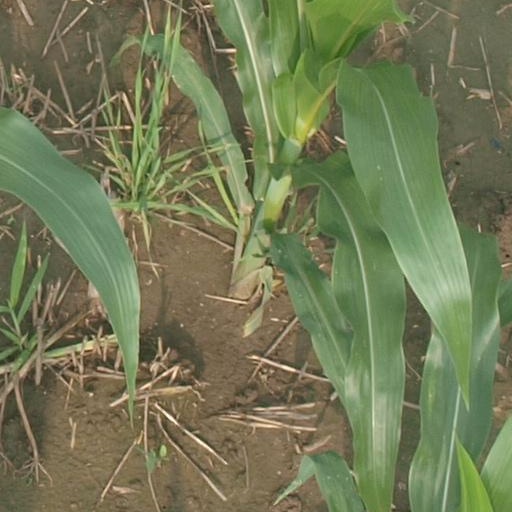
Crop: maize; corn